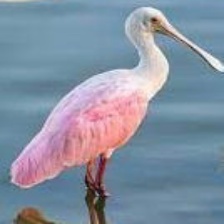
Species: ROSEATE SPOONBILL
Scientific name: PLATALEA AJAJA
ImageNet parent category: spoonbill